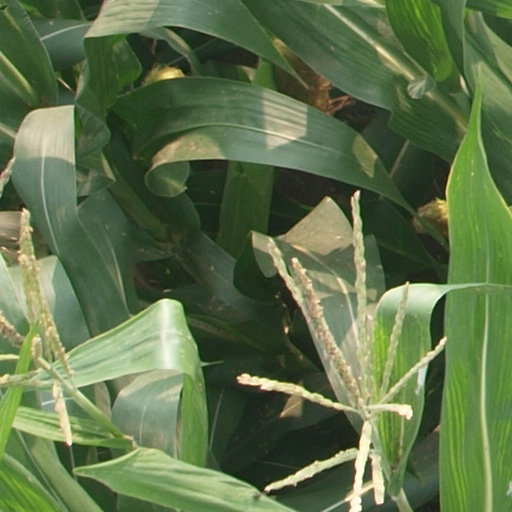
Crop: maize; corn